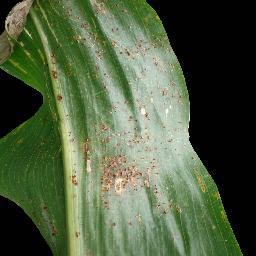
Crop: corn
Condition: (maize)_common_rust